Anyang, Gyeonggi

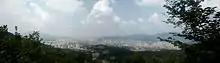
Anyang panorama, 2006.

The name Anyang originates from Anyang mall which was established by Wang Geon, the first king of Goryeo. In the fourth year of Hyōgong, king of Silla (900), Wang Geon, a general of Gung Ye, was passing through Samsung Mountain to quell the rebellion in the Gumju (Siheung) and Gwaju (Gwacheon) areas. During their travels, the troops met an old Buddhist priest named Neungjung, and while listening to the priest, Wang Geon had the idea of building a temple at the location. Anyang itself is a Buddhist term signifying a heavenly land where unimaginable joy and freedom overflow.